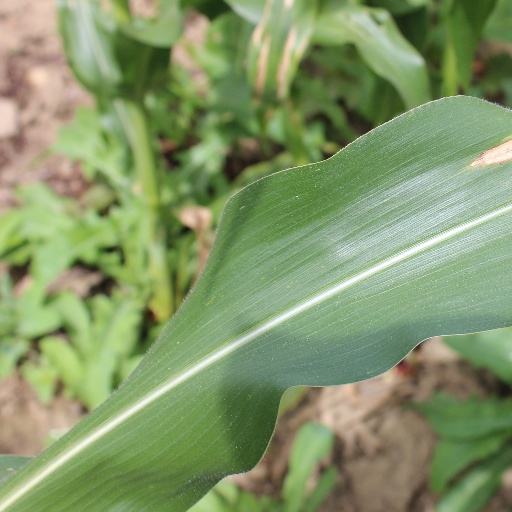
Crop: maize; corn